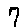
Label: 7